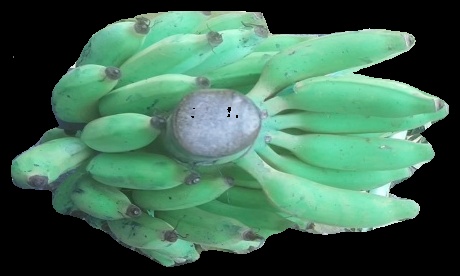
Variety: elakki-bale
Grade: grade2